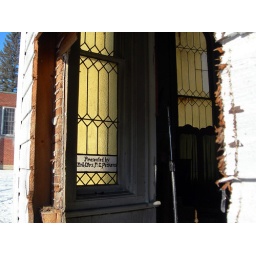
One of the few stained glass windows that wasn't destroyed in the fire.